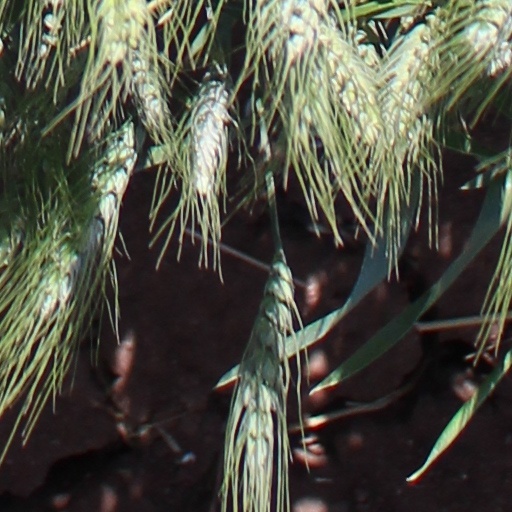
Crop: wheat